2009 NBA All-Star Game

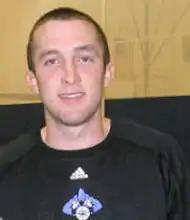
Blake Ahearn won the D-League Three-Point Shootout.

Blake Ahearn won the second annual D-League Three-Point Shootout, beating Ernest Scott in the final round by a score of 22–19. Ahearn scored four of the five money balls in the last stations. For the first time, the last station consists of five "money balls", instead of four standard balls and one "money ball". Gary Forbes and Trey Johnson were eliminated in the first round.